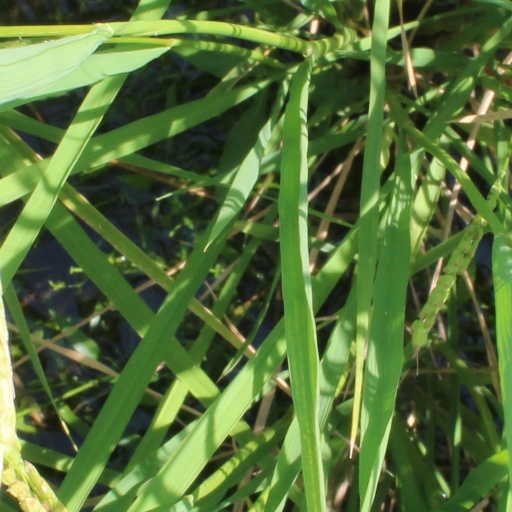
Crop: rice